Jessie White Mario

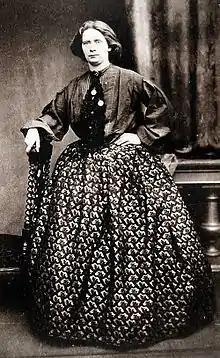
Jessie White Mario (1832–1906).

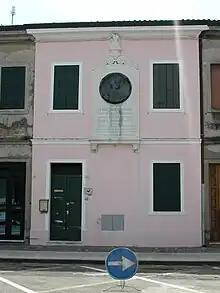
Jessie White's house in Lendinara (Rovigo).

Jessie White Mario (9 May 1832 in Hampshire, England – 5 March 1906 in Florence, Italy) was an English (and naturalized Italian) writer and philanthropist. She is sometimes referred to as "Hurricane Jessie" in the Italian press.